List of Major League Baseball managers

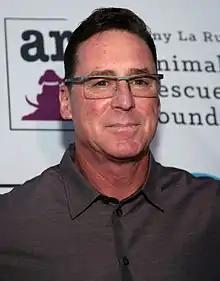
Melvin in 2017

Nine managers have led the Arizona Diamondbacks since their entry into the National League as an expansion team in 1998. Buck Showalter was the team's inaugural manager, winning 250 games in three seasons. Bob Brenly, the franchise leader in regular-season wins (303) and postseason wins (11), is the only manager to win a World Series with the club, in only its fourth season of existence. During the 2004 season, Brenly was replaced by his third-base coach, Al Pedrique, who won 22 out of his 83 games managed. Wally Backman was hired as the Diamondbacks 4th manager on November 1, 2004, but was fired four days later on November 5, 2004, due to off-field issues. Because he didn't coach any games, Backman isn't considered to have been a manager. Bob Melvin took over beginning in 2005, amassing a .500 winning percentage in his 486 games managed. Kirk Gibson was promoted from bench coach to take over as manager after A. J. Hinch's dismissal in July 2010, and remained as manager before being fired with three games left in the 2014 season. After firing Gibson, bench coach Alan Trammell managed the club for the remaining three games, despite also being fired. The Diamondbacks then named former Oakland Athletics bench coach, Chip Hale, as the club's 8th manager. He was replaced after the 2016 season by Torey Lovullo who is the club's 9th manager.